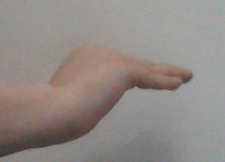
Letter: haa